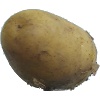
Label: Potato White 1